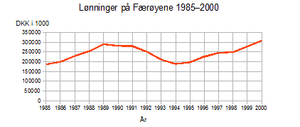
Færøernes historie / Tiden efter 2. verdenskrig: Færøerne under hjemmestyre / Finanskrisen på Færøerne 1989–1995
Lønudviklingen på Færøerne 1985-2000, tal i 1.000 DKK
Færøernes historie er en del af Nordens historie. Der findes ofte paralleller til Islands historie og Norges historie, som senere blev bestemt af Danmarks historie. Øerne blev koloniseret i 800-tallet af folk fra Vestnorge, hvorfor det færøske sprog også har udviklet sig fra det gamle vestnordiske sprog, som bl.a. taltes på Vestlandet.